South African Sendinggestig Museum

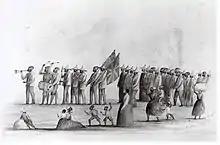
Celebrating the Emancipation of the Slaves in 1838

Since its construction the South African Gestig was closely linked to slaves. Between 1801 and 1804 slaves and free-blacks demolished the existing house on the property and cleared the site. They built the walls with stones from the Vlaeberg quarry and bricks they made. Some assisted the carpenters working on the building while others painted its walls with lime wash made with slave-labour. The front steps and floor were made from Robben Island slate. The roof used to be water-proofed with Whale oil.